Michael C. Murphy (New York politician)

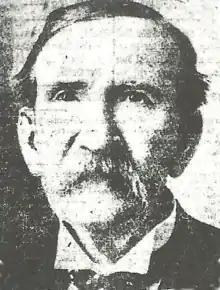

Michael Cotter Murphy (March 7, 1839 – March 4, 1903) was an American politician from New York, and a recipient of the Medal of Honor during the American Civil War. He was the first New York City Police Commissioner.